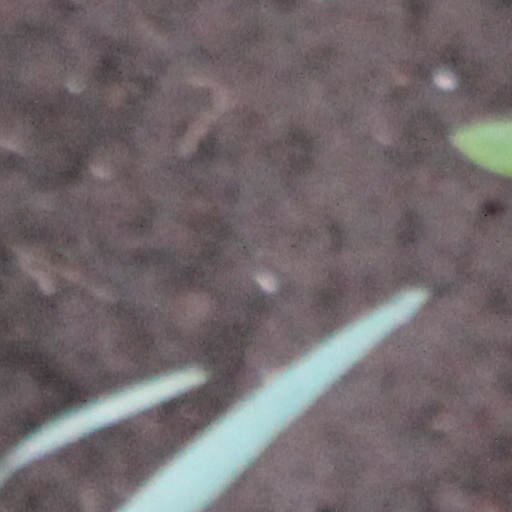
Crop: wheat